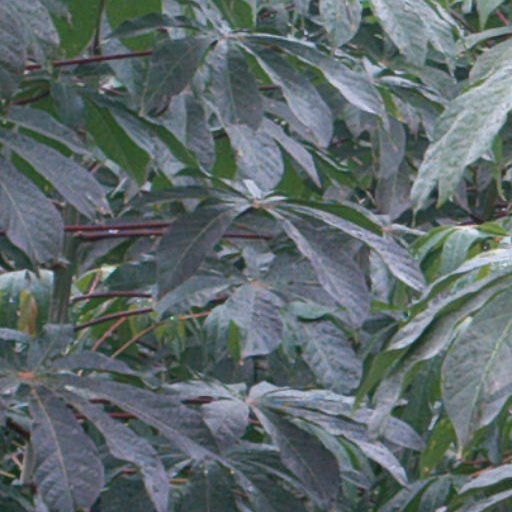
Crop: cassava